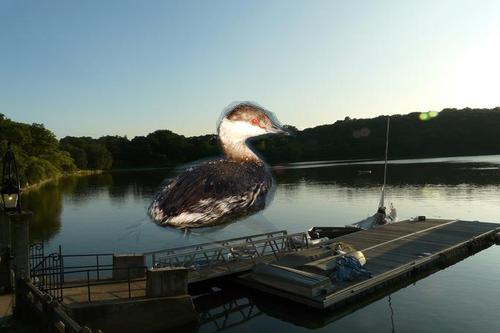
Bird species: Horned_Grebe
Bird type: waterbird
Background: water